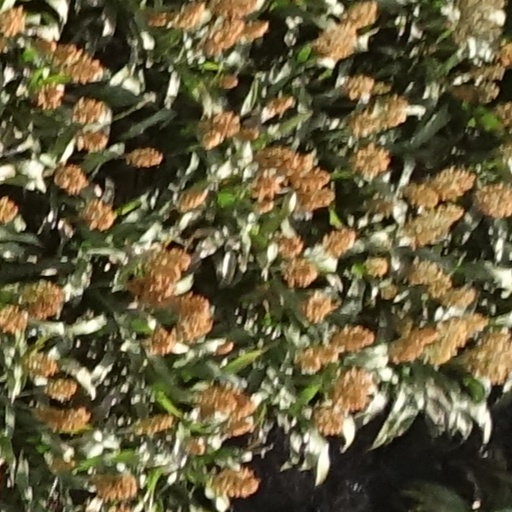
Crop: sorghum